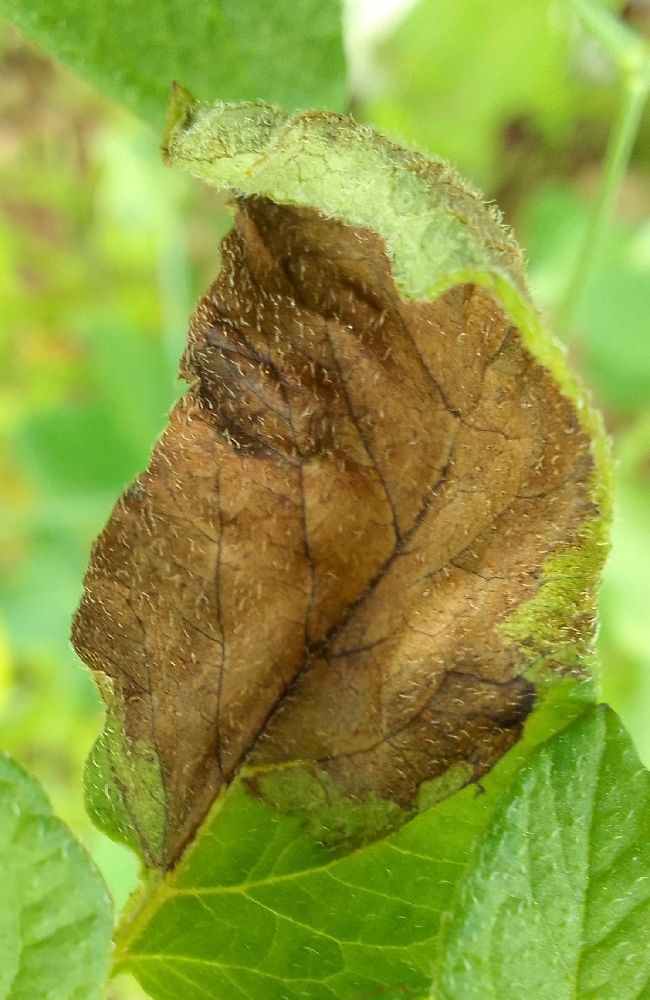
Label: Late blight